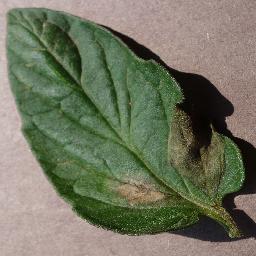
Label: Tomato___Late_blight